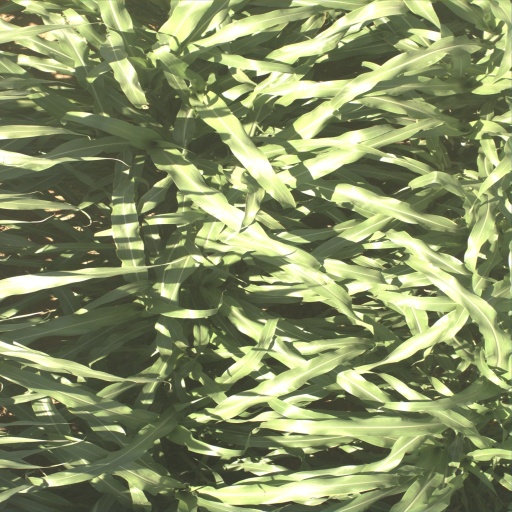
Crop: sorghum